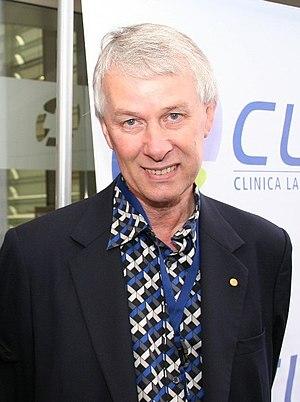
Théorie de la formation des planètes par Weizsäcker.
Richard John Roberts, né le 6 septembre 1943 à Derby au Royaume-Uni, est un biochimiste britannique. Il reçoit le Prix Nobel de physiologie ou médecine en 1993 pour sa découverte des introns.
Février